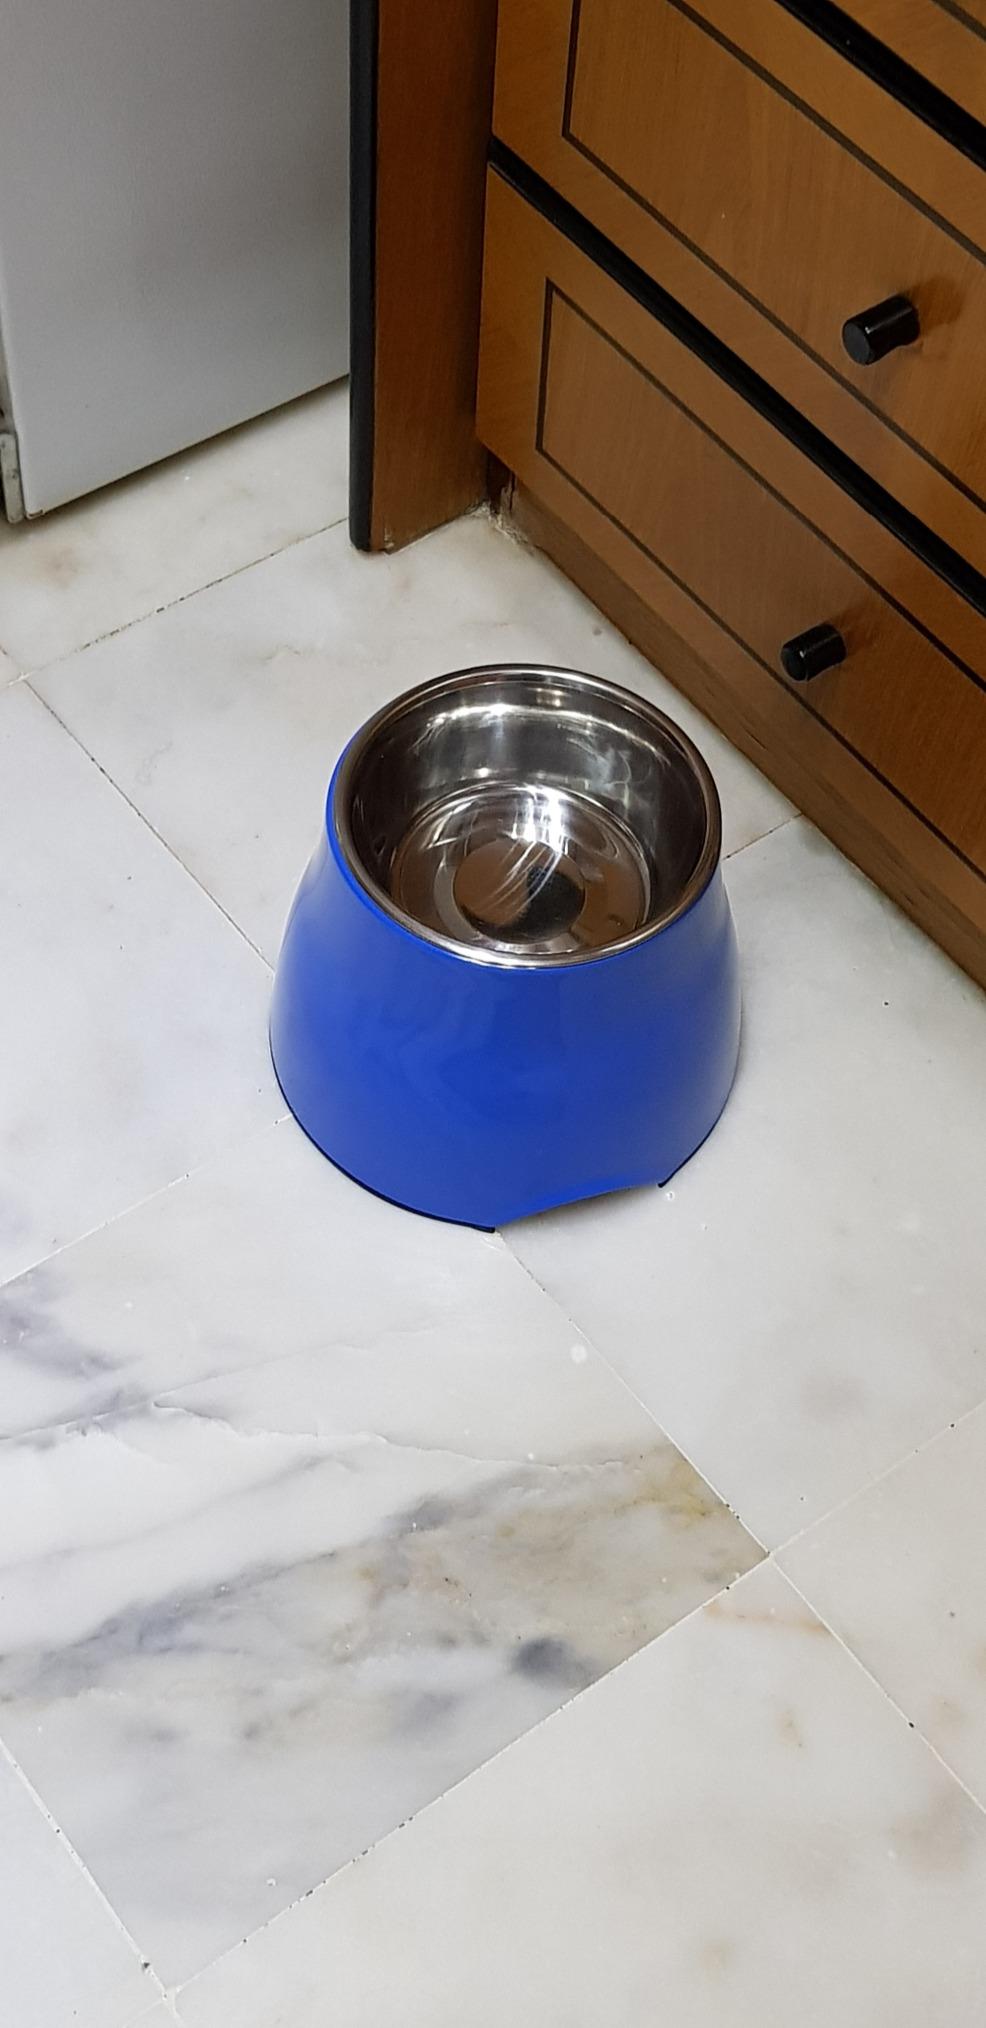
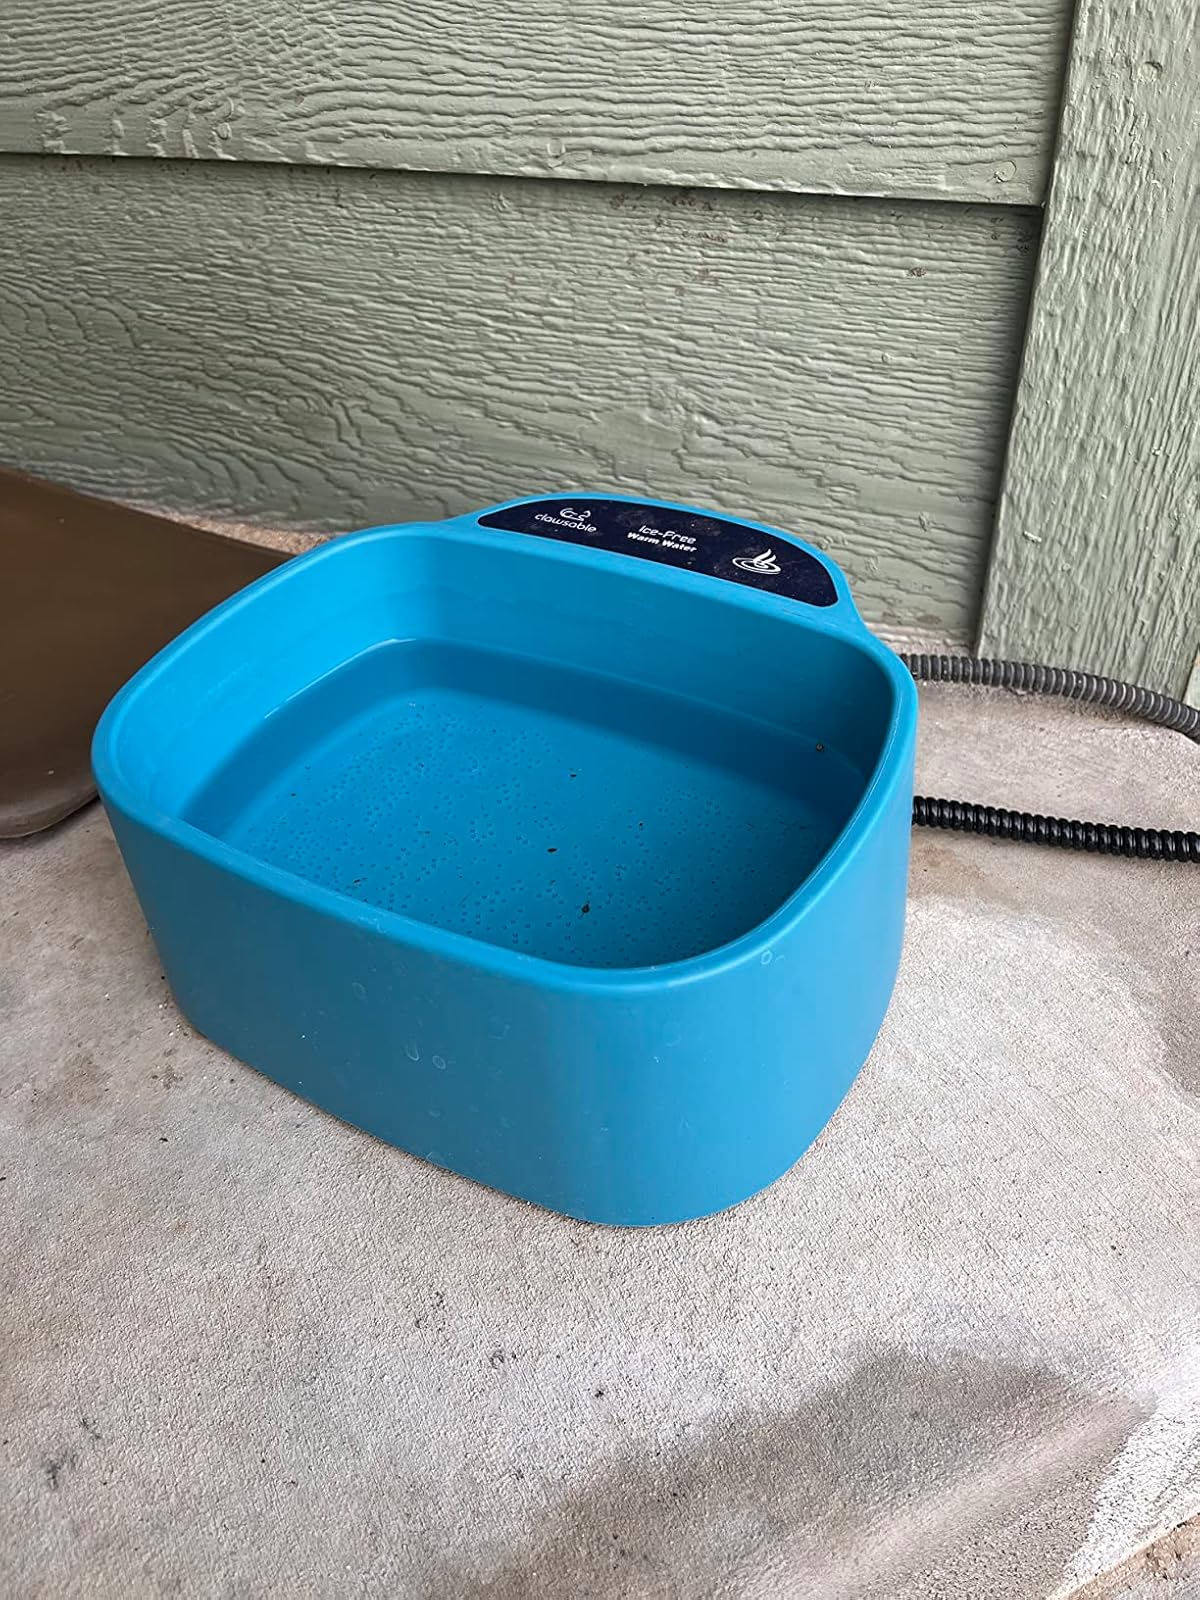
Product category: items_bowl
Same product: no